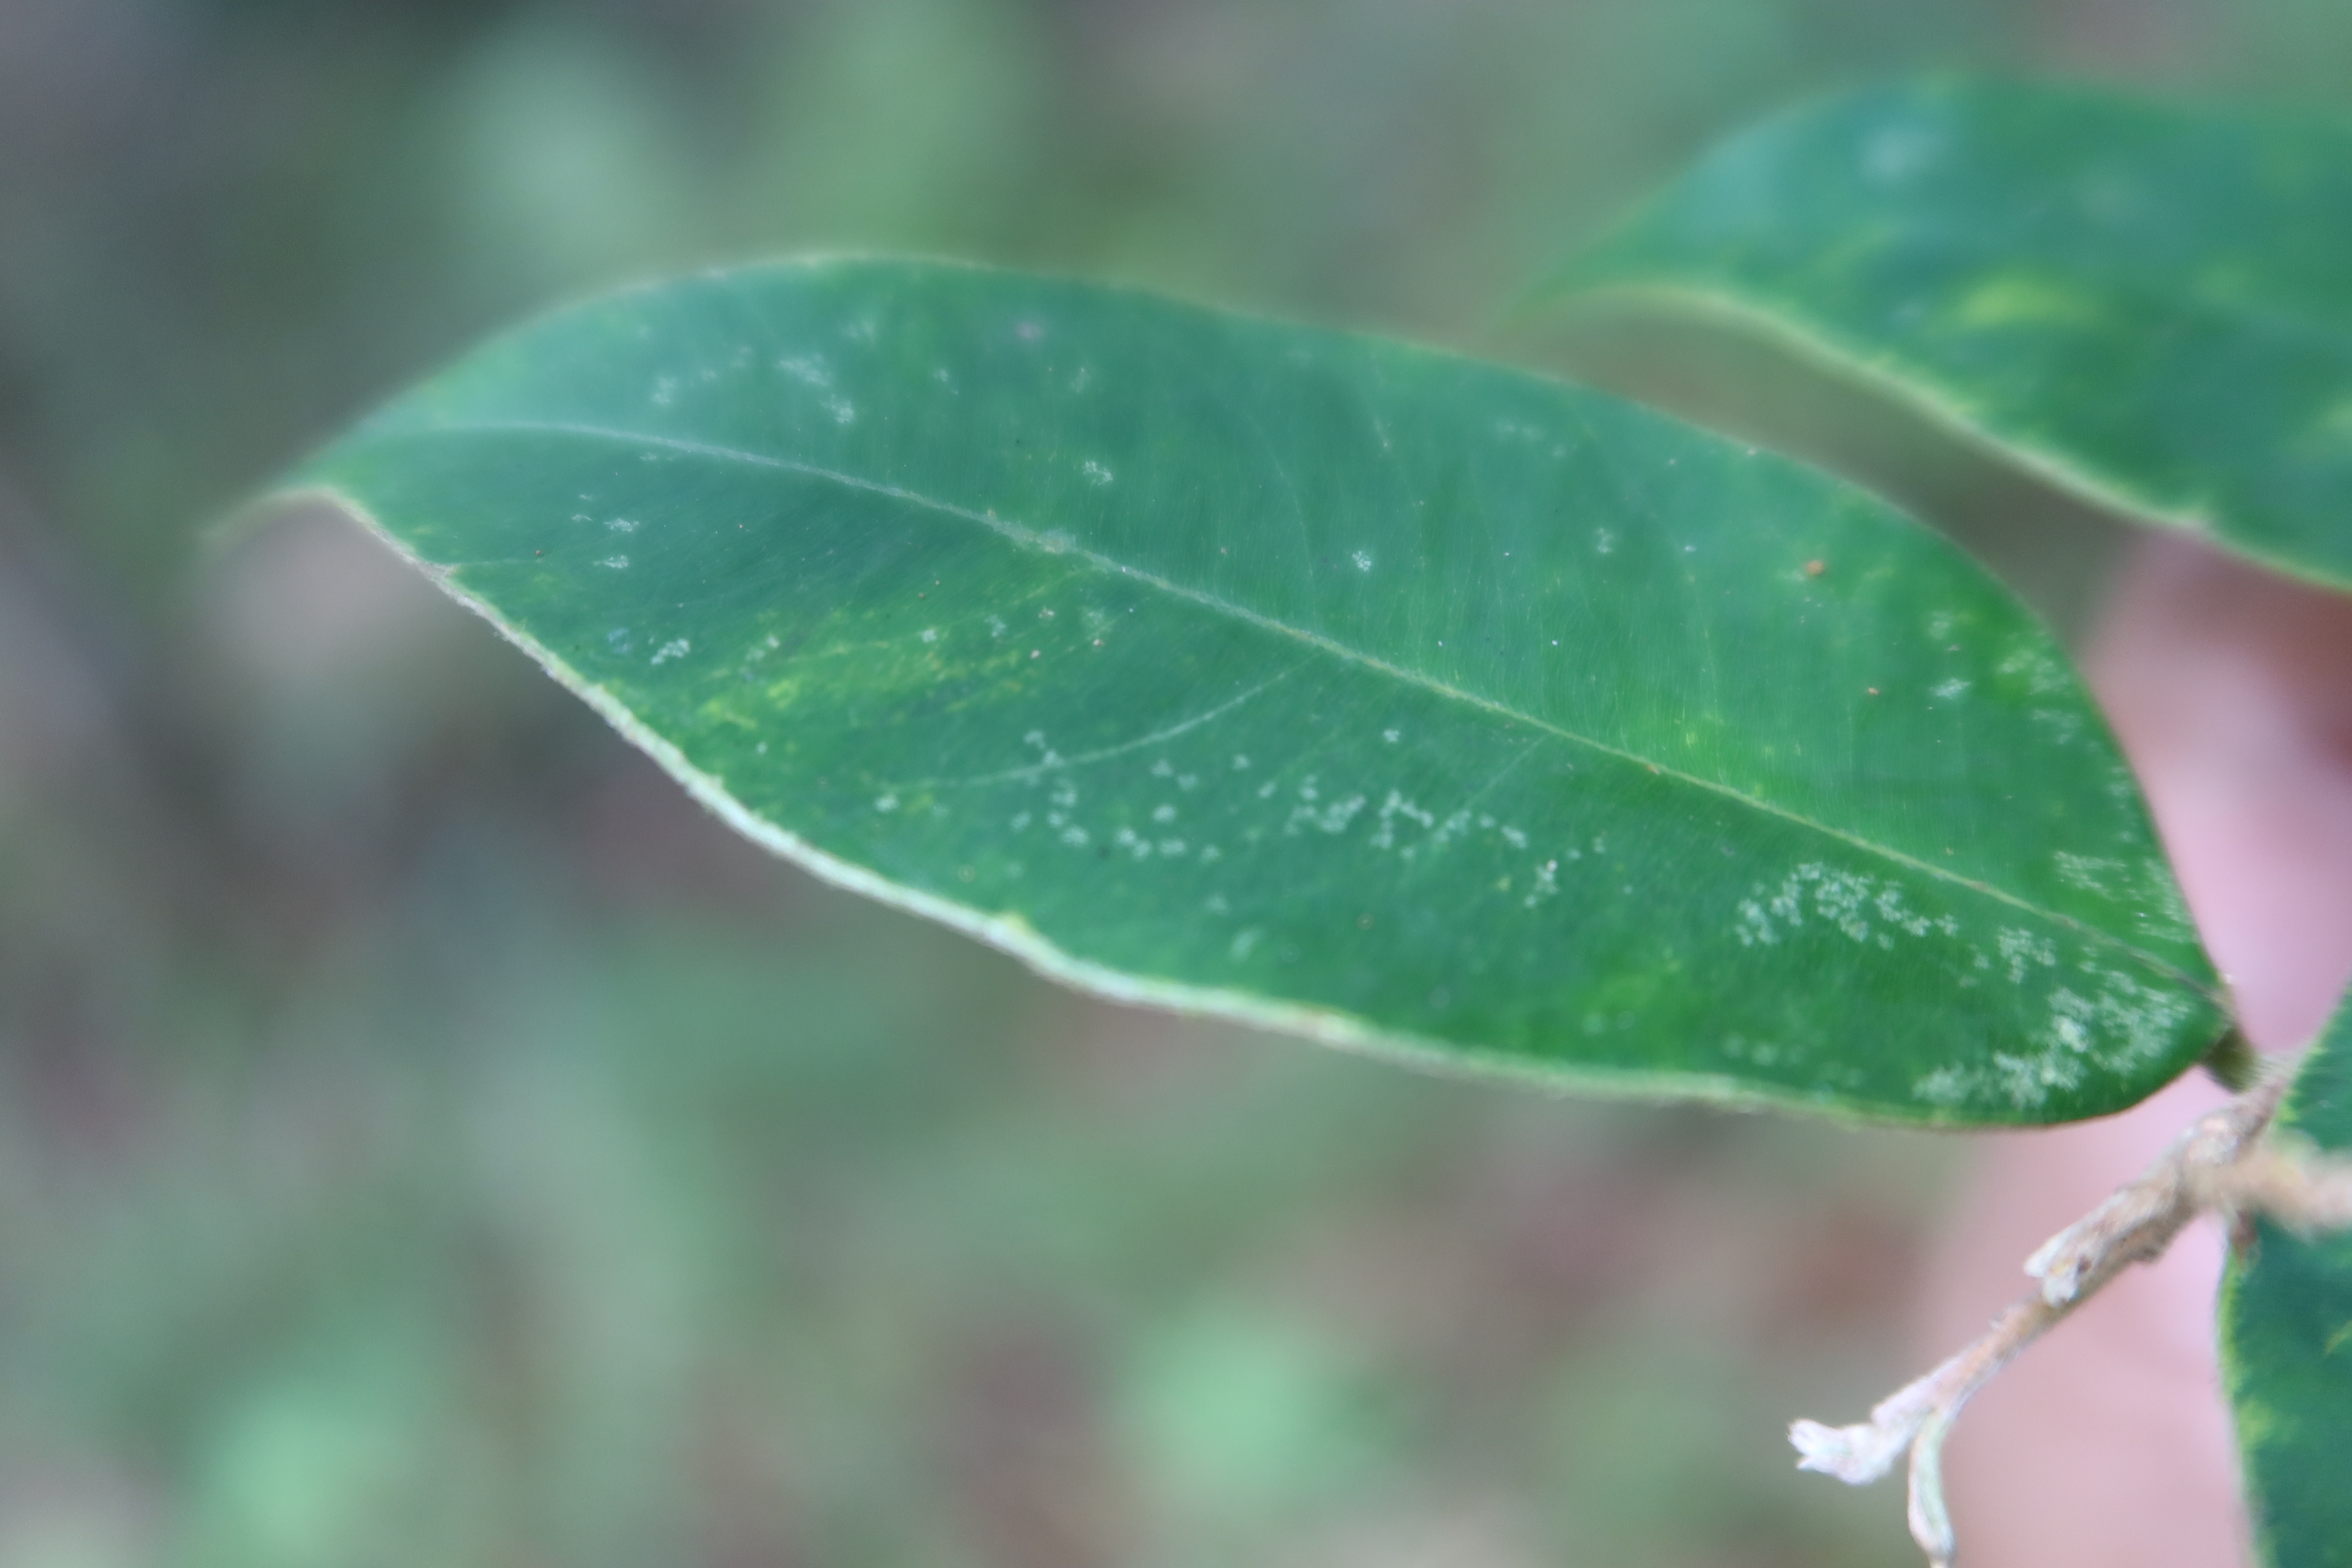
Label: Powdery mildew